The Story of Modern Science

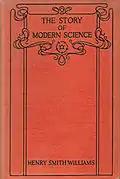
The Story of Modern Science

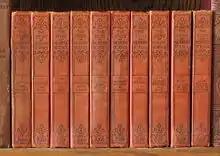
The complete set

The Story of Modern Science is a ten-volume book series by Henry Smith Williams, published by Funk and Wagnalls Co. The books, published in 1923, explained in detail the current technology and scientific methods of the Modern Era.